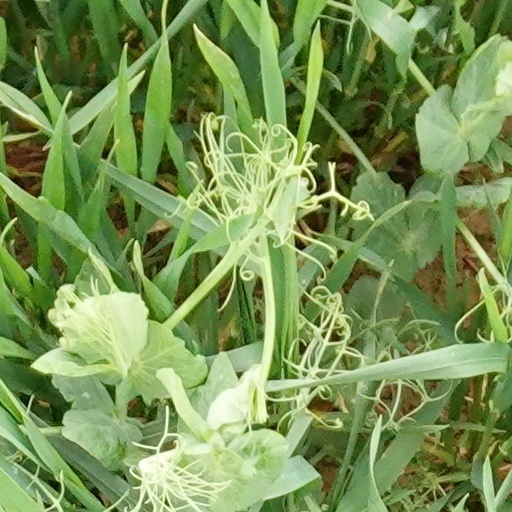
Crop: wheat